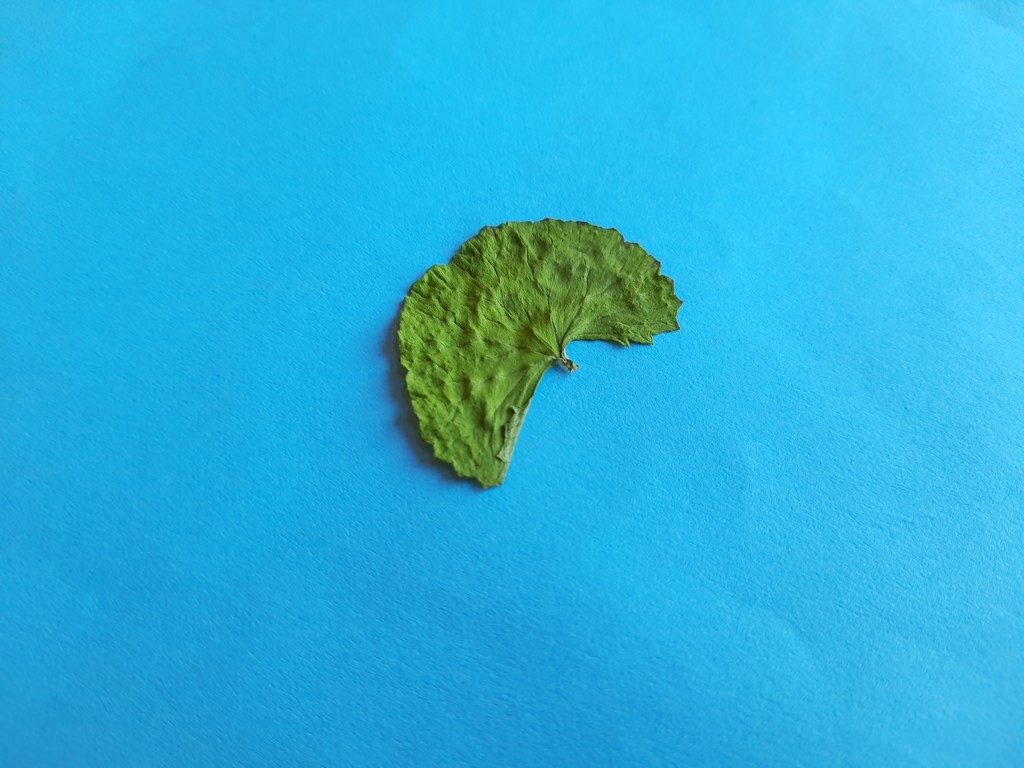
Label: Dried